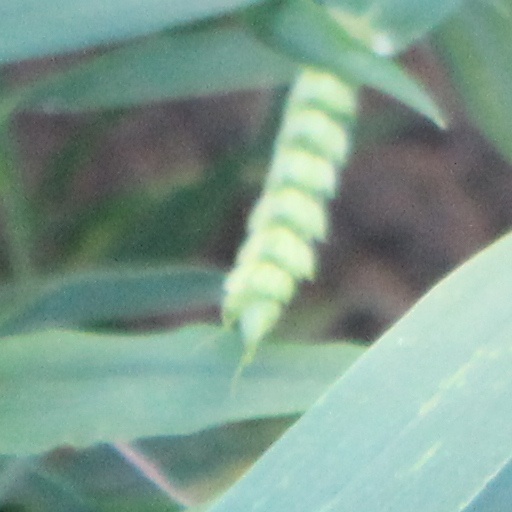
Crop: wheat